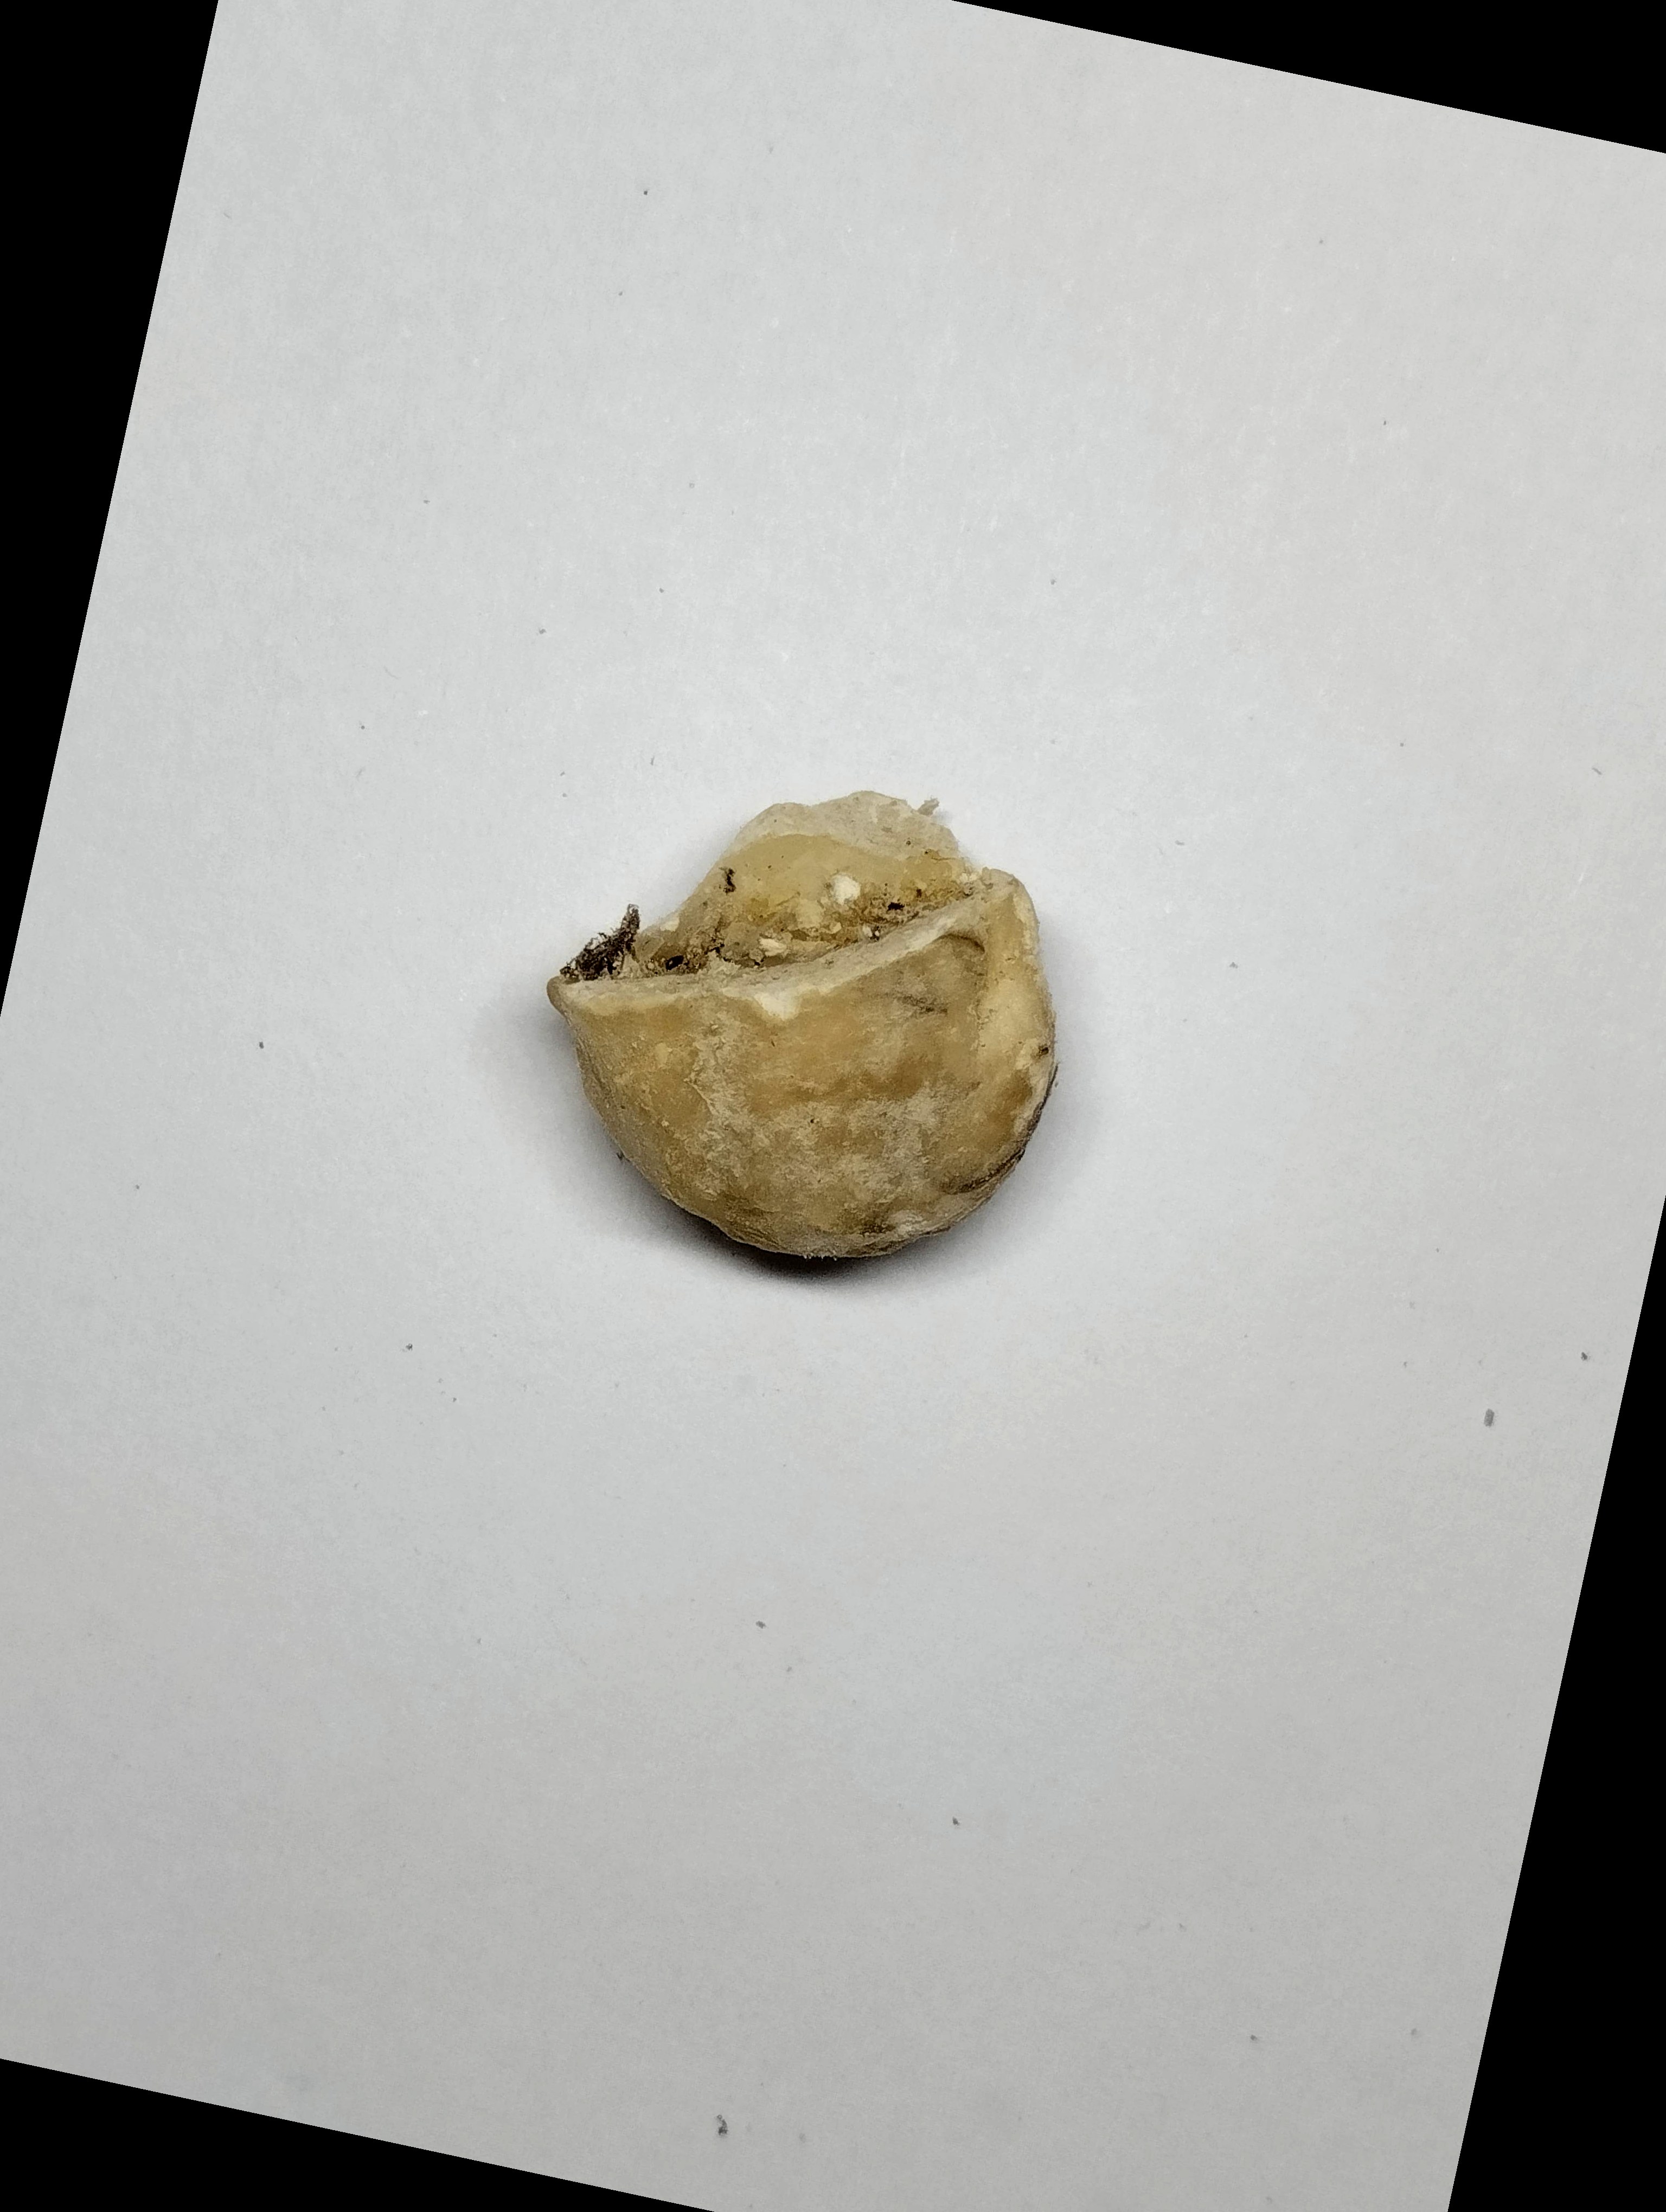
Label: rusak (damaged seed)